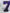
Number: 7